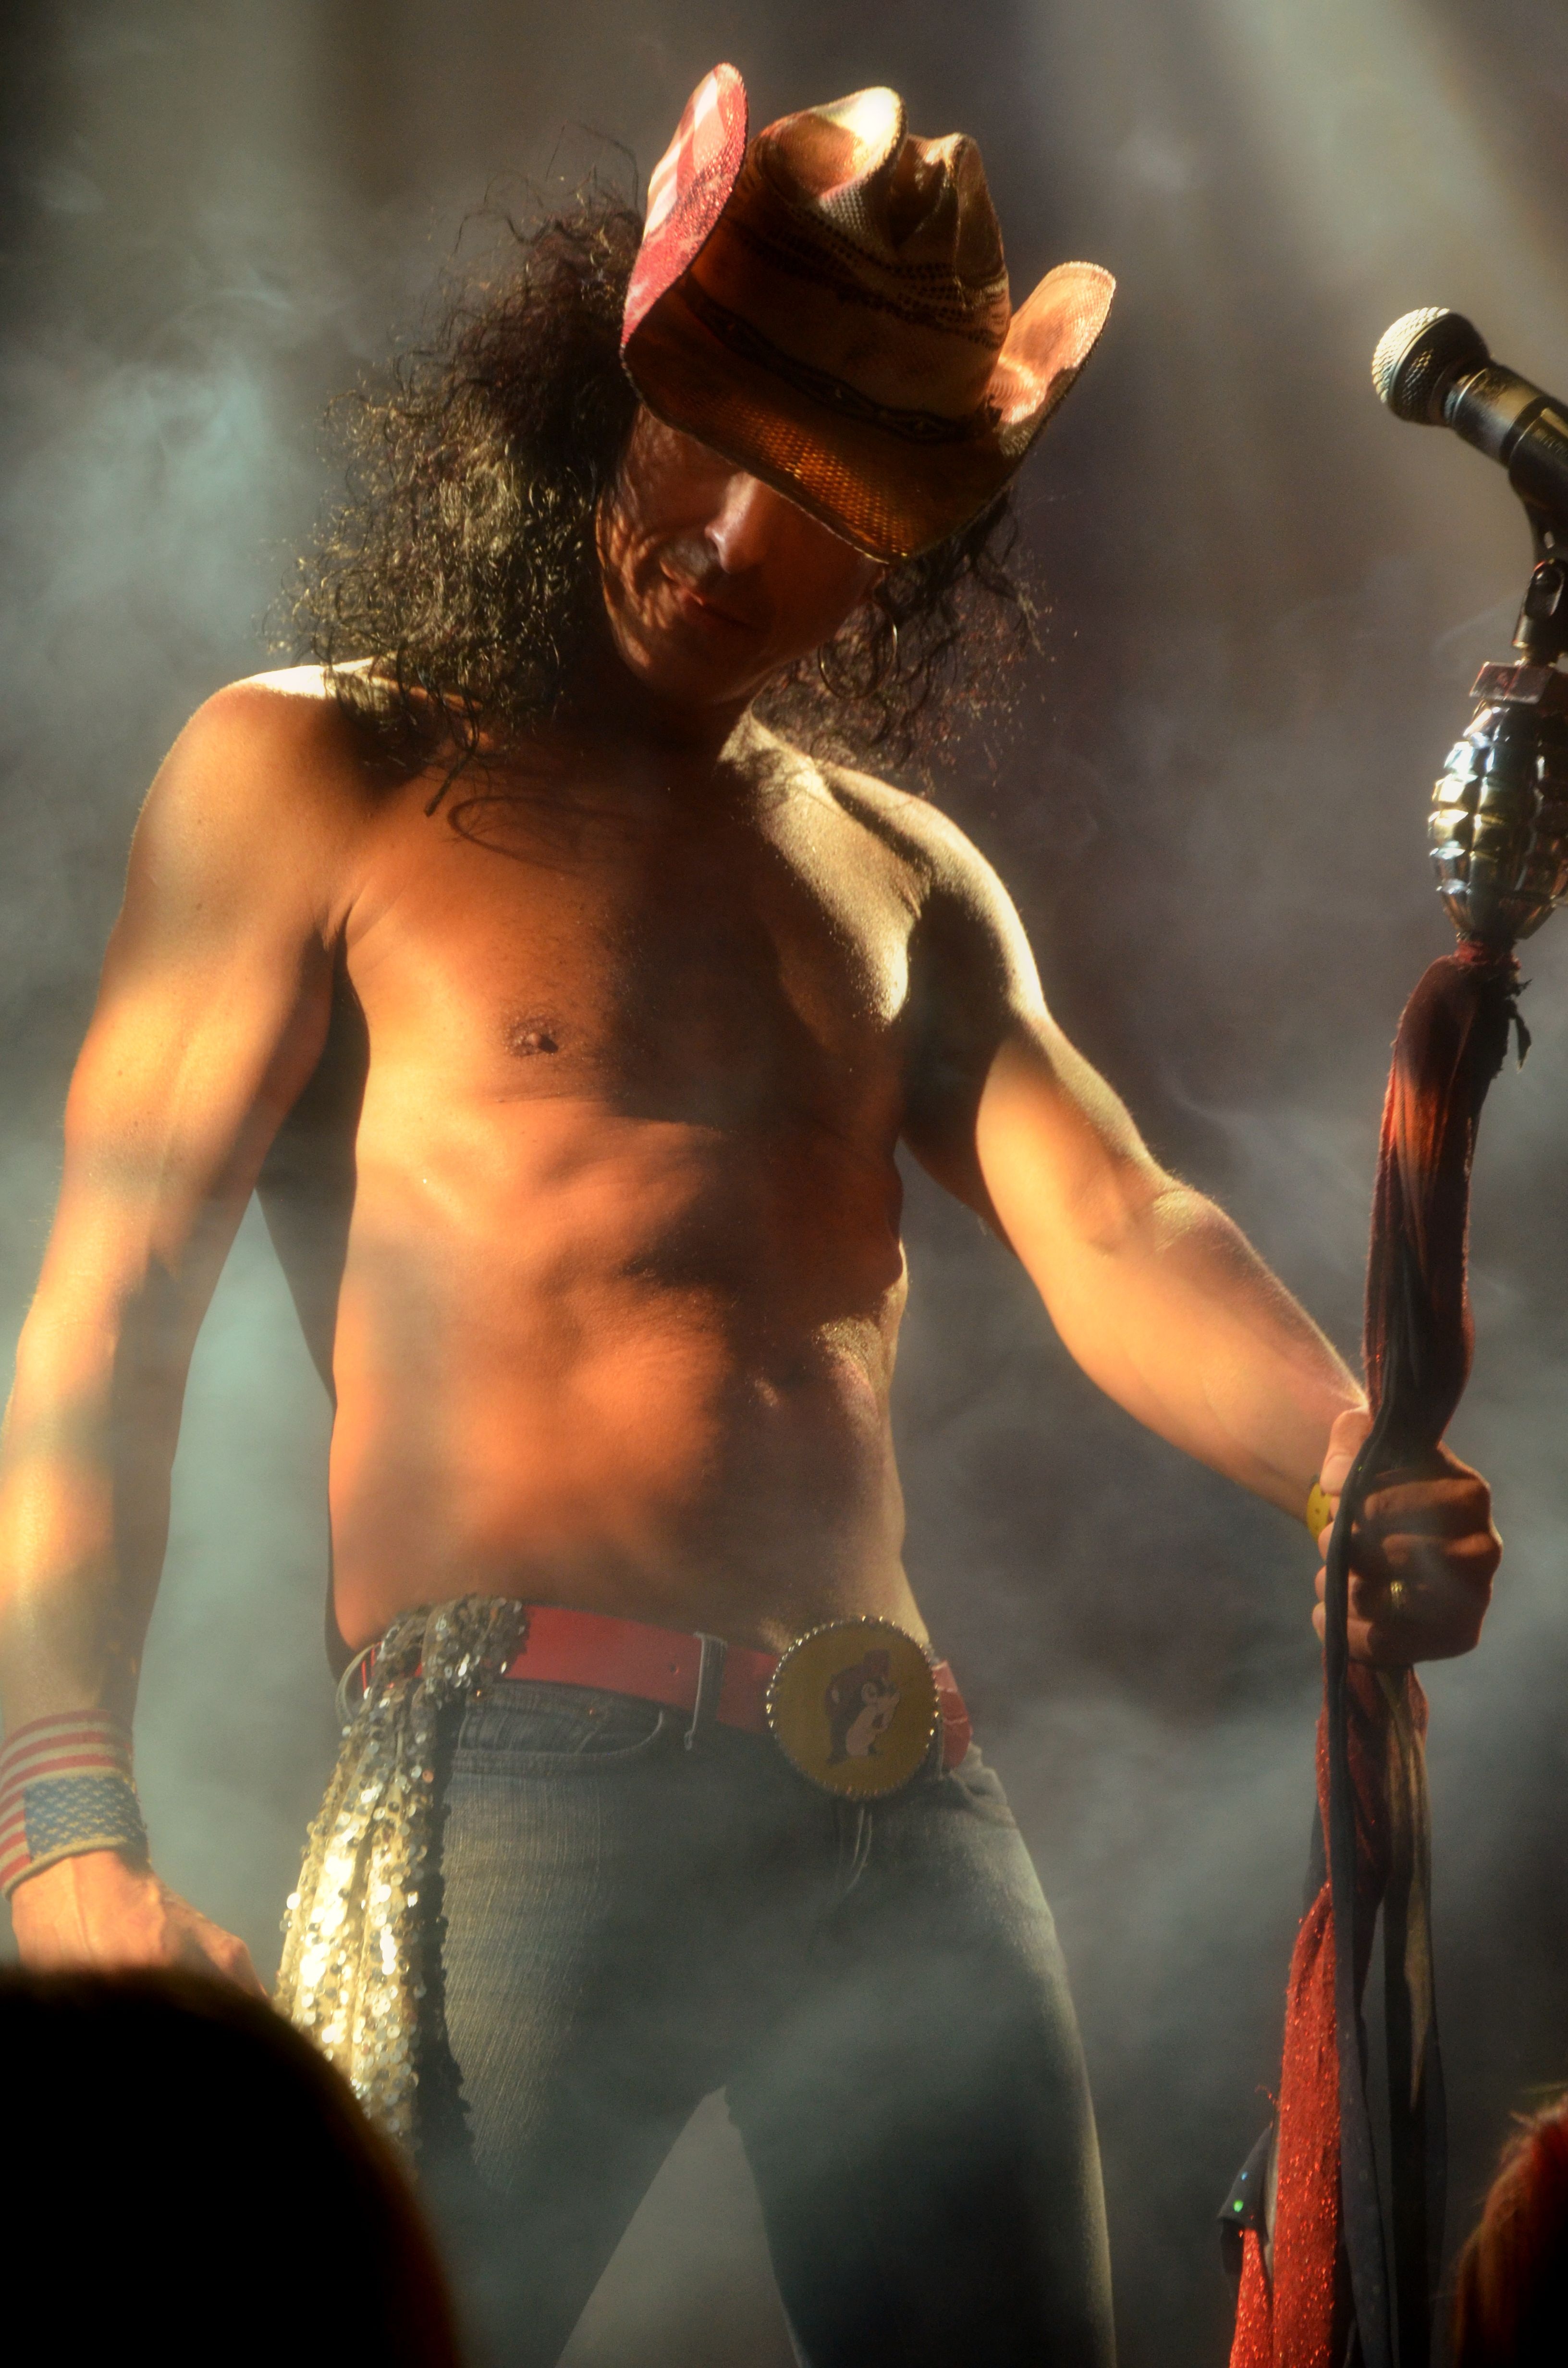
man, rock, music, trunk, singer, band, human, performer, musician, arm, muscle, chest, human body, sing, performance art, back, performance, song, entertainment, performing arts, abdomen, barechestedness, computer wallpaper